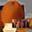
Label: orange